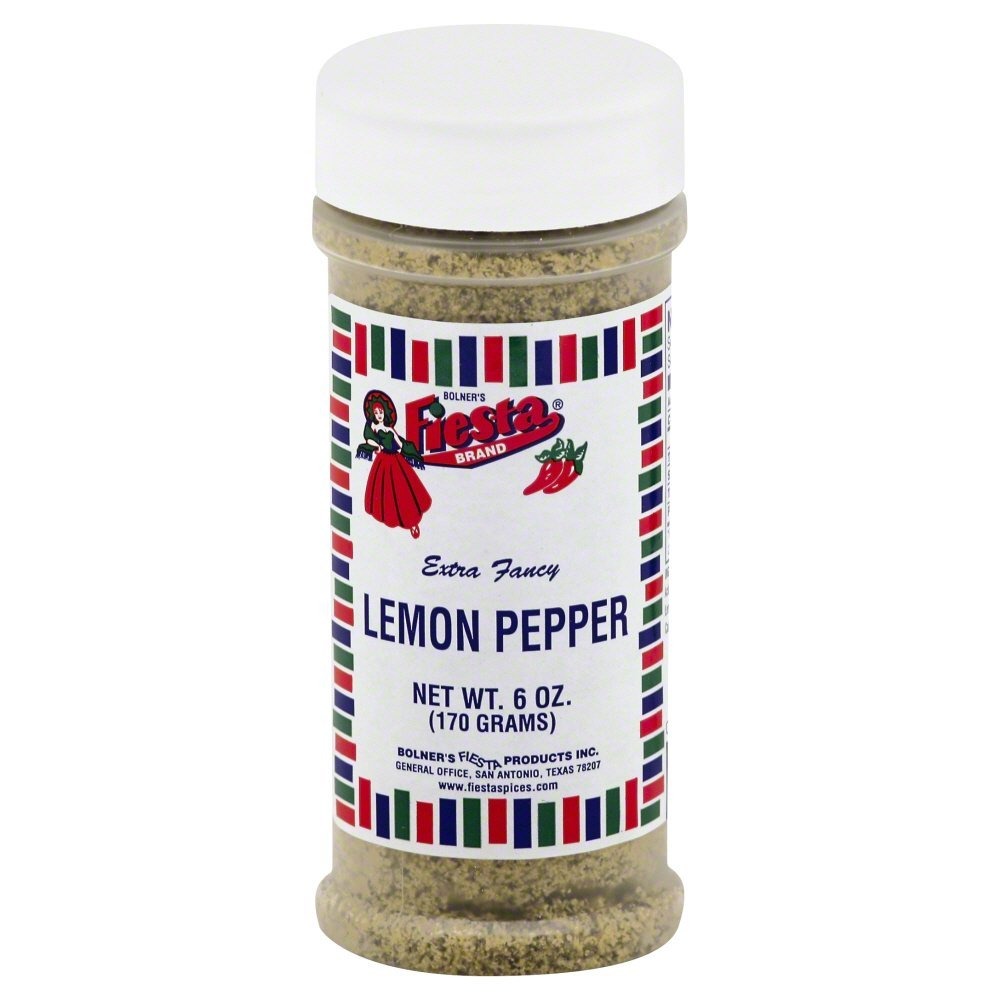
Item Name: Fiesta Lemon Pepper 6.0 OZ(Pack of 1)
Value: 1.0
Unit: Count

Price: 9.99